Somerset Dam

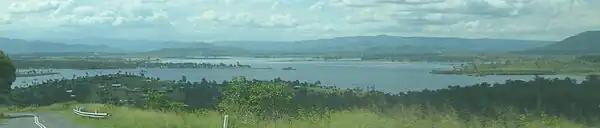
A view of Lake Somerset

The dam is listed as an Engineering Heritage National Landmark by Engineers Australia as part of its Engineering Heritage Recognition Program.